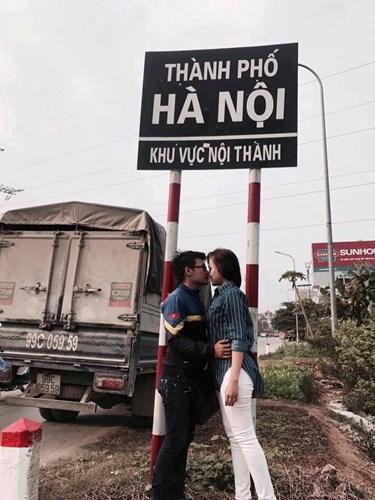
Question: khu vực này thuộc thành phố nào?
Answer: khu vực này thuộc thành phố hà nội